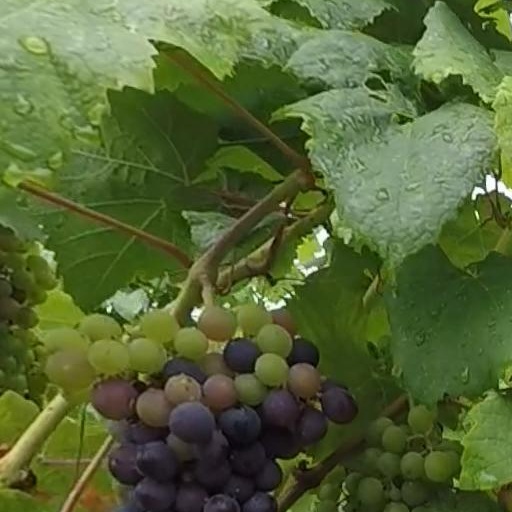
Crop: grape